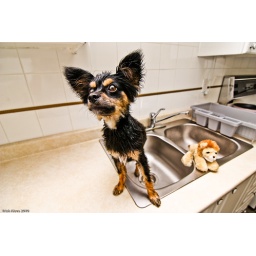
Buster in the kitchen sink